Neosomy

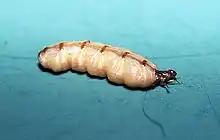
Neosomatic termite queen

Neosomy occurs in queen termites and in queen ants of certain species. Queen termites include the largest neosomes among terrestrial arthropods, with some exceeding 12.5 cm in length.